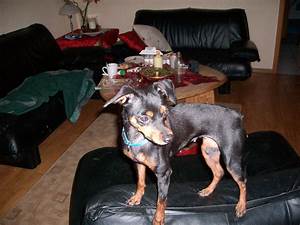
Label: dog